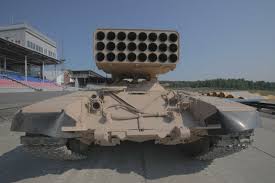
Label: Self Propelled Artillery